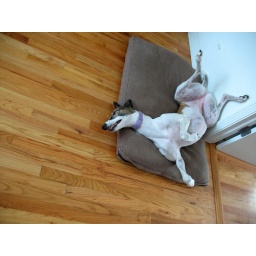
Stella put in some long hours of running on the beach this weekend. It's tiring work.